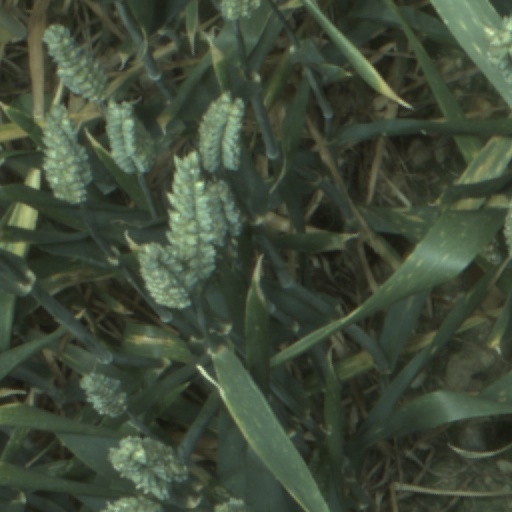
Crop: wheat